Foley (filmmaking)

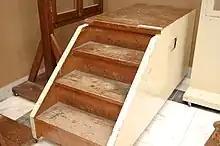
A set of wooden stairs used by foley artists on a Greek radio station

This category entails the sound of footsteps. To make the sound of walking down a staircase, Foley artists stomp their feet on the floor or a much smaller staircase while watching the footage to remain in sync with the actor. Foley studios carry many different types of shoes and several different types of floors to create footstep sounds. These floors, known as Foley Pits, vary from marble squares to gravel and rock pits. Creating just the right sound of footsteps can greatly enhance the feel of a scene. Foley Artists are often referred to as "Foley Walkers" or "Steppers" when working in the "feet" subset of Foley.